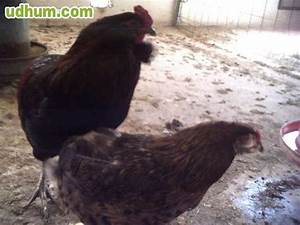
Label: chicken